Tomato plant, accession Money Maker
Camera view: bottom (45 deg); turntable rotation: 330 degrees
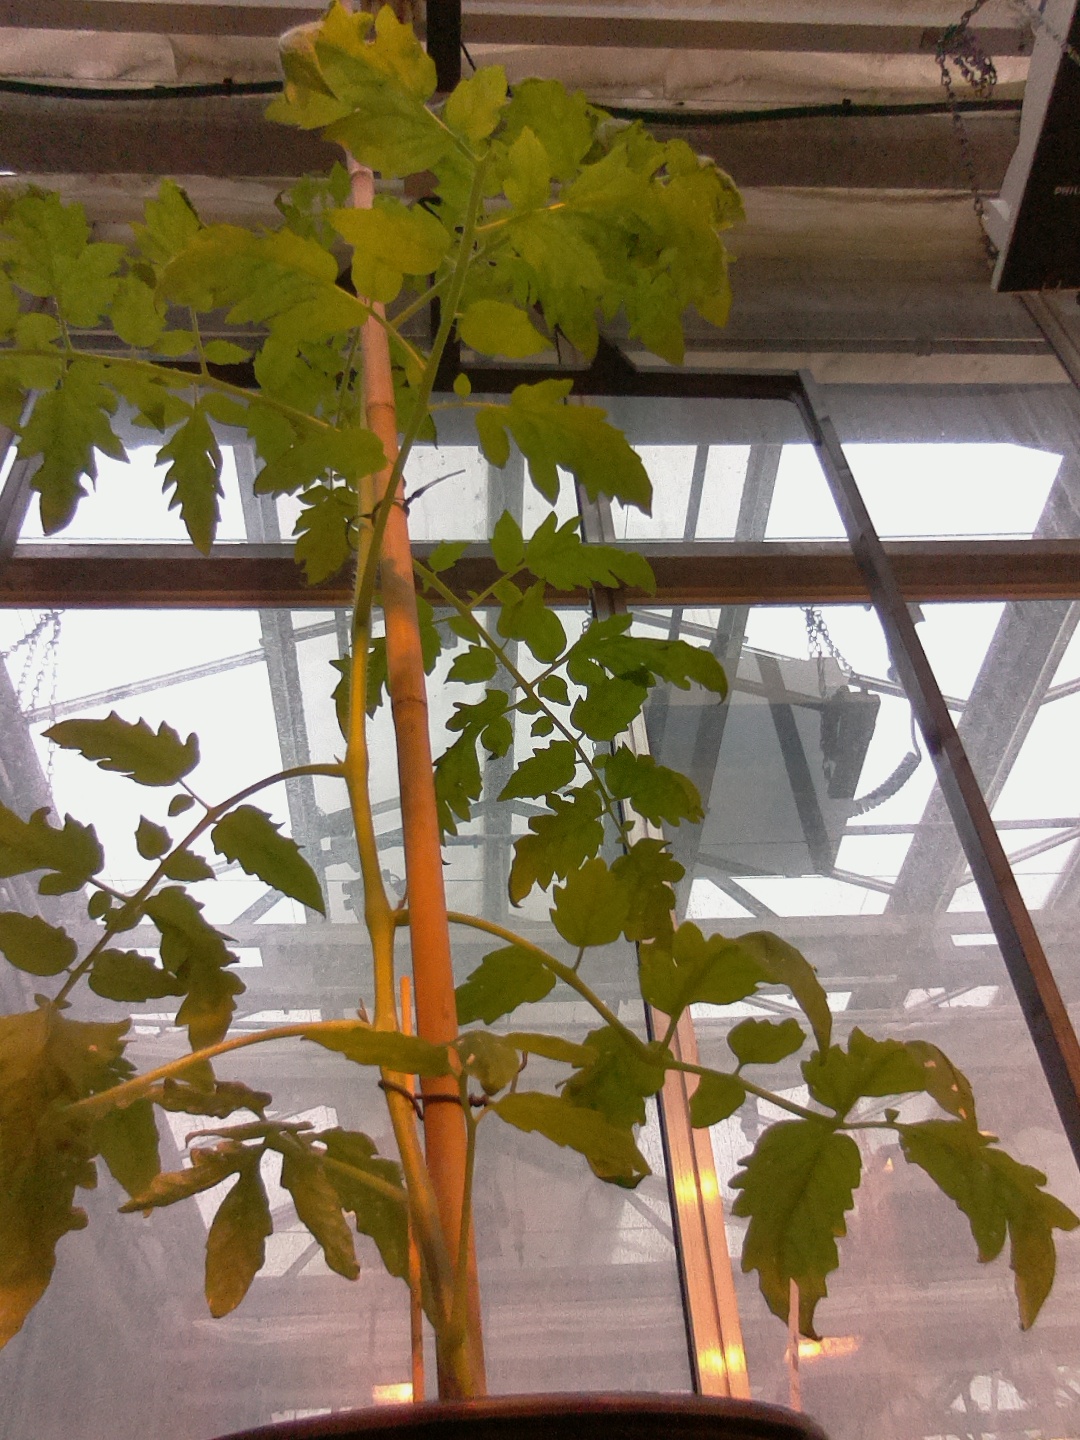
BBCH growth stage 51: First inflorence visible, visible closed flower bud